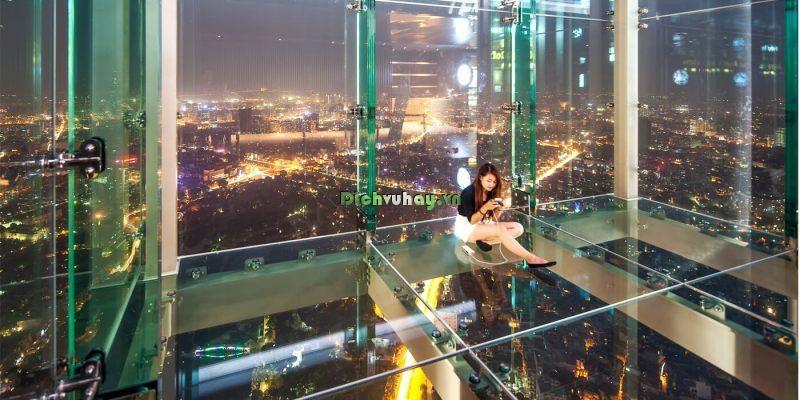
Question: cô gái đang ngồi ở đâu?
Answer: trong một căn phòng trên một tòa nhà cao tầng